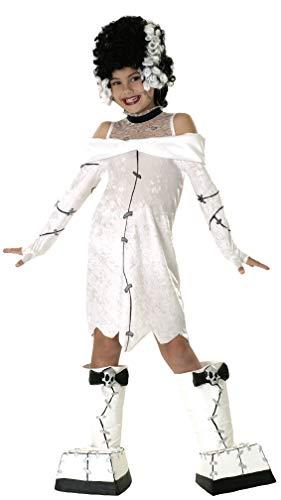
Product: Universal Studios Monsters Child's Bride of Frankenstein Costume, Large
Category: Clothing, Shoes & Jewelry | Costumes & Accessories | Kids & Baby | Girls | Costumes
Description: Universal Studios Monsters Child's Bride of Frankenstein Costume, Large.
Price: $28.08
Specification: ProductDimensions:13.5x11x3.2inches|ItemWeight:1.35pounds|ShippingWeight:1.35pounds(Viewshippingratesandpolicies)|DomesticShipping:ItemcanbeshippedwithinU.S.|InternationalShipping:ThisitemcanbeshippedtoselectcountriesoutsideoftheU.S.LearnMore|ASIN:B000UU3VC4|Itemmodelnumber:882629L|Manufacturerrecommendedage:8-10years